Mind's Eye Theatre

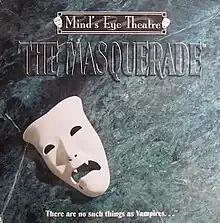
1st edition box cover, 1993

Mind's Eye Theatre is a live action role-playing game (LARP) based on the White Wolf World of Darkness universe and shares the setting with the tabletop role-playing game "", among others.